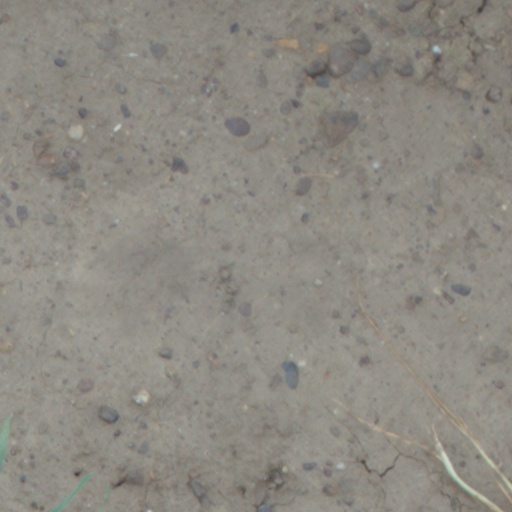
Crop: wheat